Headlamp

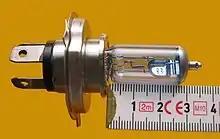
H4 bulb (cm)

Previous ECE regulations also permitted selective yellow light. A research experiment done in the UK in 1968 using tungsten (non-halogen) lamps found that visual acuity is about 3% better with selective yellow headlamps than with white ones of equal intensity. Research done in the Netherlands in 1976 concluded that yellow and white headlamps are equivalent as regards traffic safety, though yellow light causes less discomfort glare than white light. Researchers note that tungsten filament lamps emit only a small amount of the blue light blocked by a selective-yellow filter, so such filtration makes only a small difference in the characteristics of the light output, and suggest that headlamps using newer kinds of sources such as metal halide (HID) bulbs may, through filtration, give off less visually distracting light while still having greater light output than halogen ones.